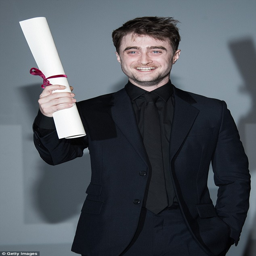
person was handsome in a black suit with a matching shirt and tie